Edmond Louis Alexis Dubois-Crancé

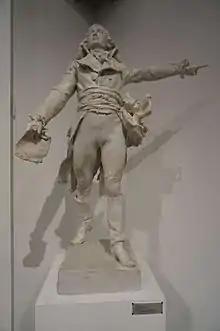
Dubois Crancé by Aristide Croisy

After the Constituent, Dubois-Crancé was named "maréchal-de-camp", but he refused to be placed under the orders of the Marquis de La Fayette and preferred to serve as a simple grenadier.